St Patrick's Athletic F.C.

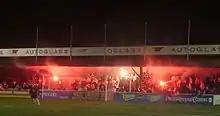
Pats fans in the Shed End.

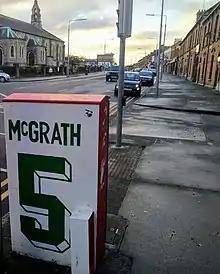
Street art dedicated to former player Paul McGrath on Emmet Road outside Richmond Park.

Saints fans have widely become known as some of the most active and vocal throughout the country. Throughout the club's history, any period of turmoil was always met with protest by the loyal saints. In 2001, an ultras group called the Shed End Invincibleswere set up, for four years they created huge tifo displays, choreographed chants and created Richmond Park into a fortress. After a period of exile, the ultras group were reignited under new leadership. Since then, their work has been applauded by other fans. Big banners, flares, and smoke screens are a common sight at St Pats matches. Overseas visitors are regularly found at Richmond Park on a match night, including a Norwegian Pats' supporters club. As well as this, the club's supporters share friendships with supporters of clubs like such as Ravenna from Italy, Sheffield United of England, and Hannover 96 of Germany. Fans of these clubs, along with Pats fans, regularly travel to one another's matches. Famous fans include former Irish manager Brian Kerr, American actor Wendell Pierce and ex-Ireland player Glenn Whelan.